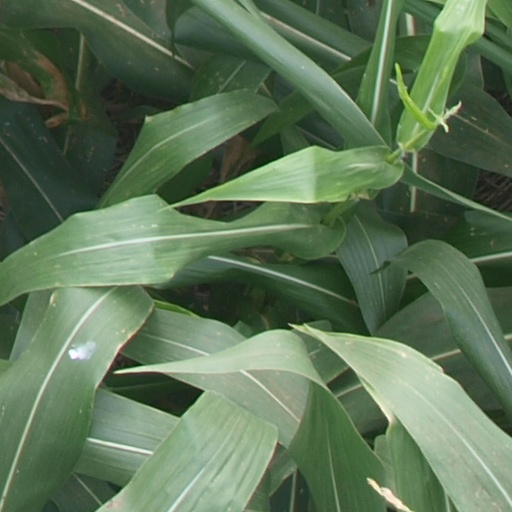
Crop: maize; corn